India Gate

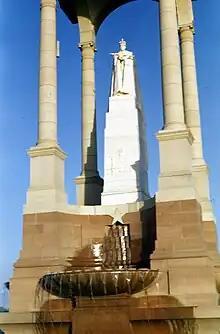
Canopy in 1952 with the George V statue still in place

The India Gate, which has been called a "creative reworking of the Arc de Triomphe" has a span of across the larger opening and lies on the eastern axial end of Kingsway, present-day Kartavya Path, the central vista and main ceremonial procession route in New Delhi. The India Gate stands on a low base of red Bharatpur stone and rises in stages to a huge cornice moulding above a frieze with sunburst motifs. The shallow domed bowl at the top was intended to be filled with burning oil on anniversaries, but this is rarely done. The memorial-gate hexagon complex, with a diameter of about , covers approximately in area.